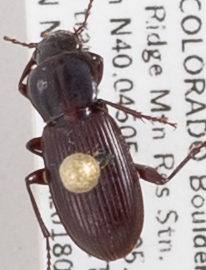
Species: Pterostichus restrictus
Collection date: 2018-07-03
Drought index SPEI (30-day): -0.82
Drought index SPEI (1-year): -0.692
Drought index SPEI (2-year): -0.1